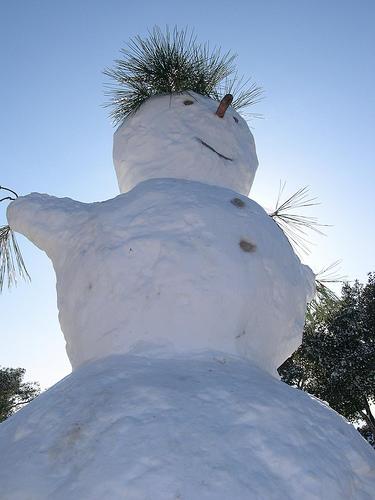
Weather: snow or frosty